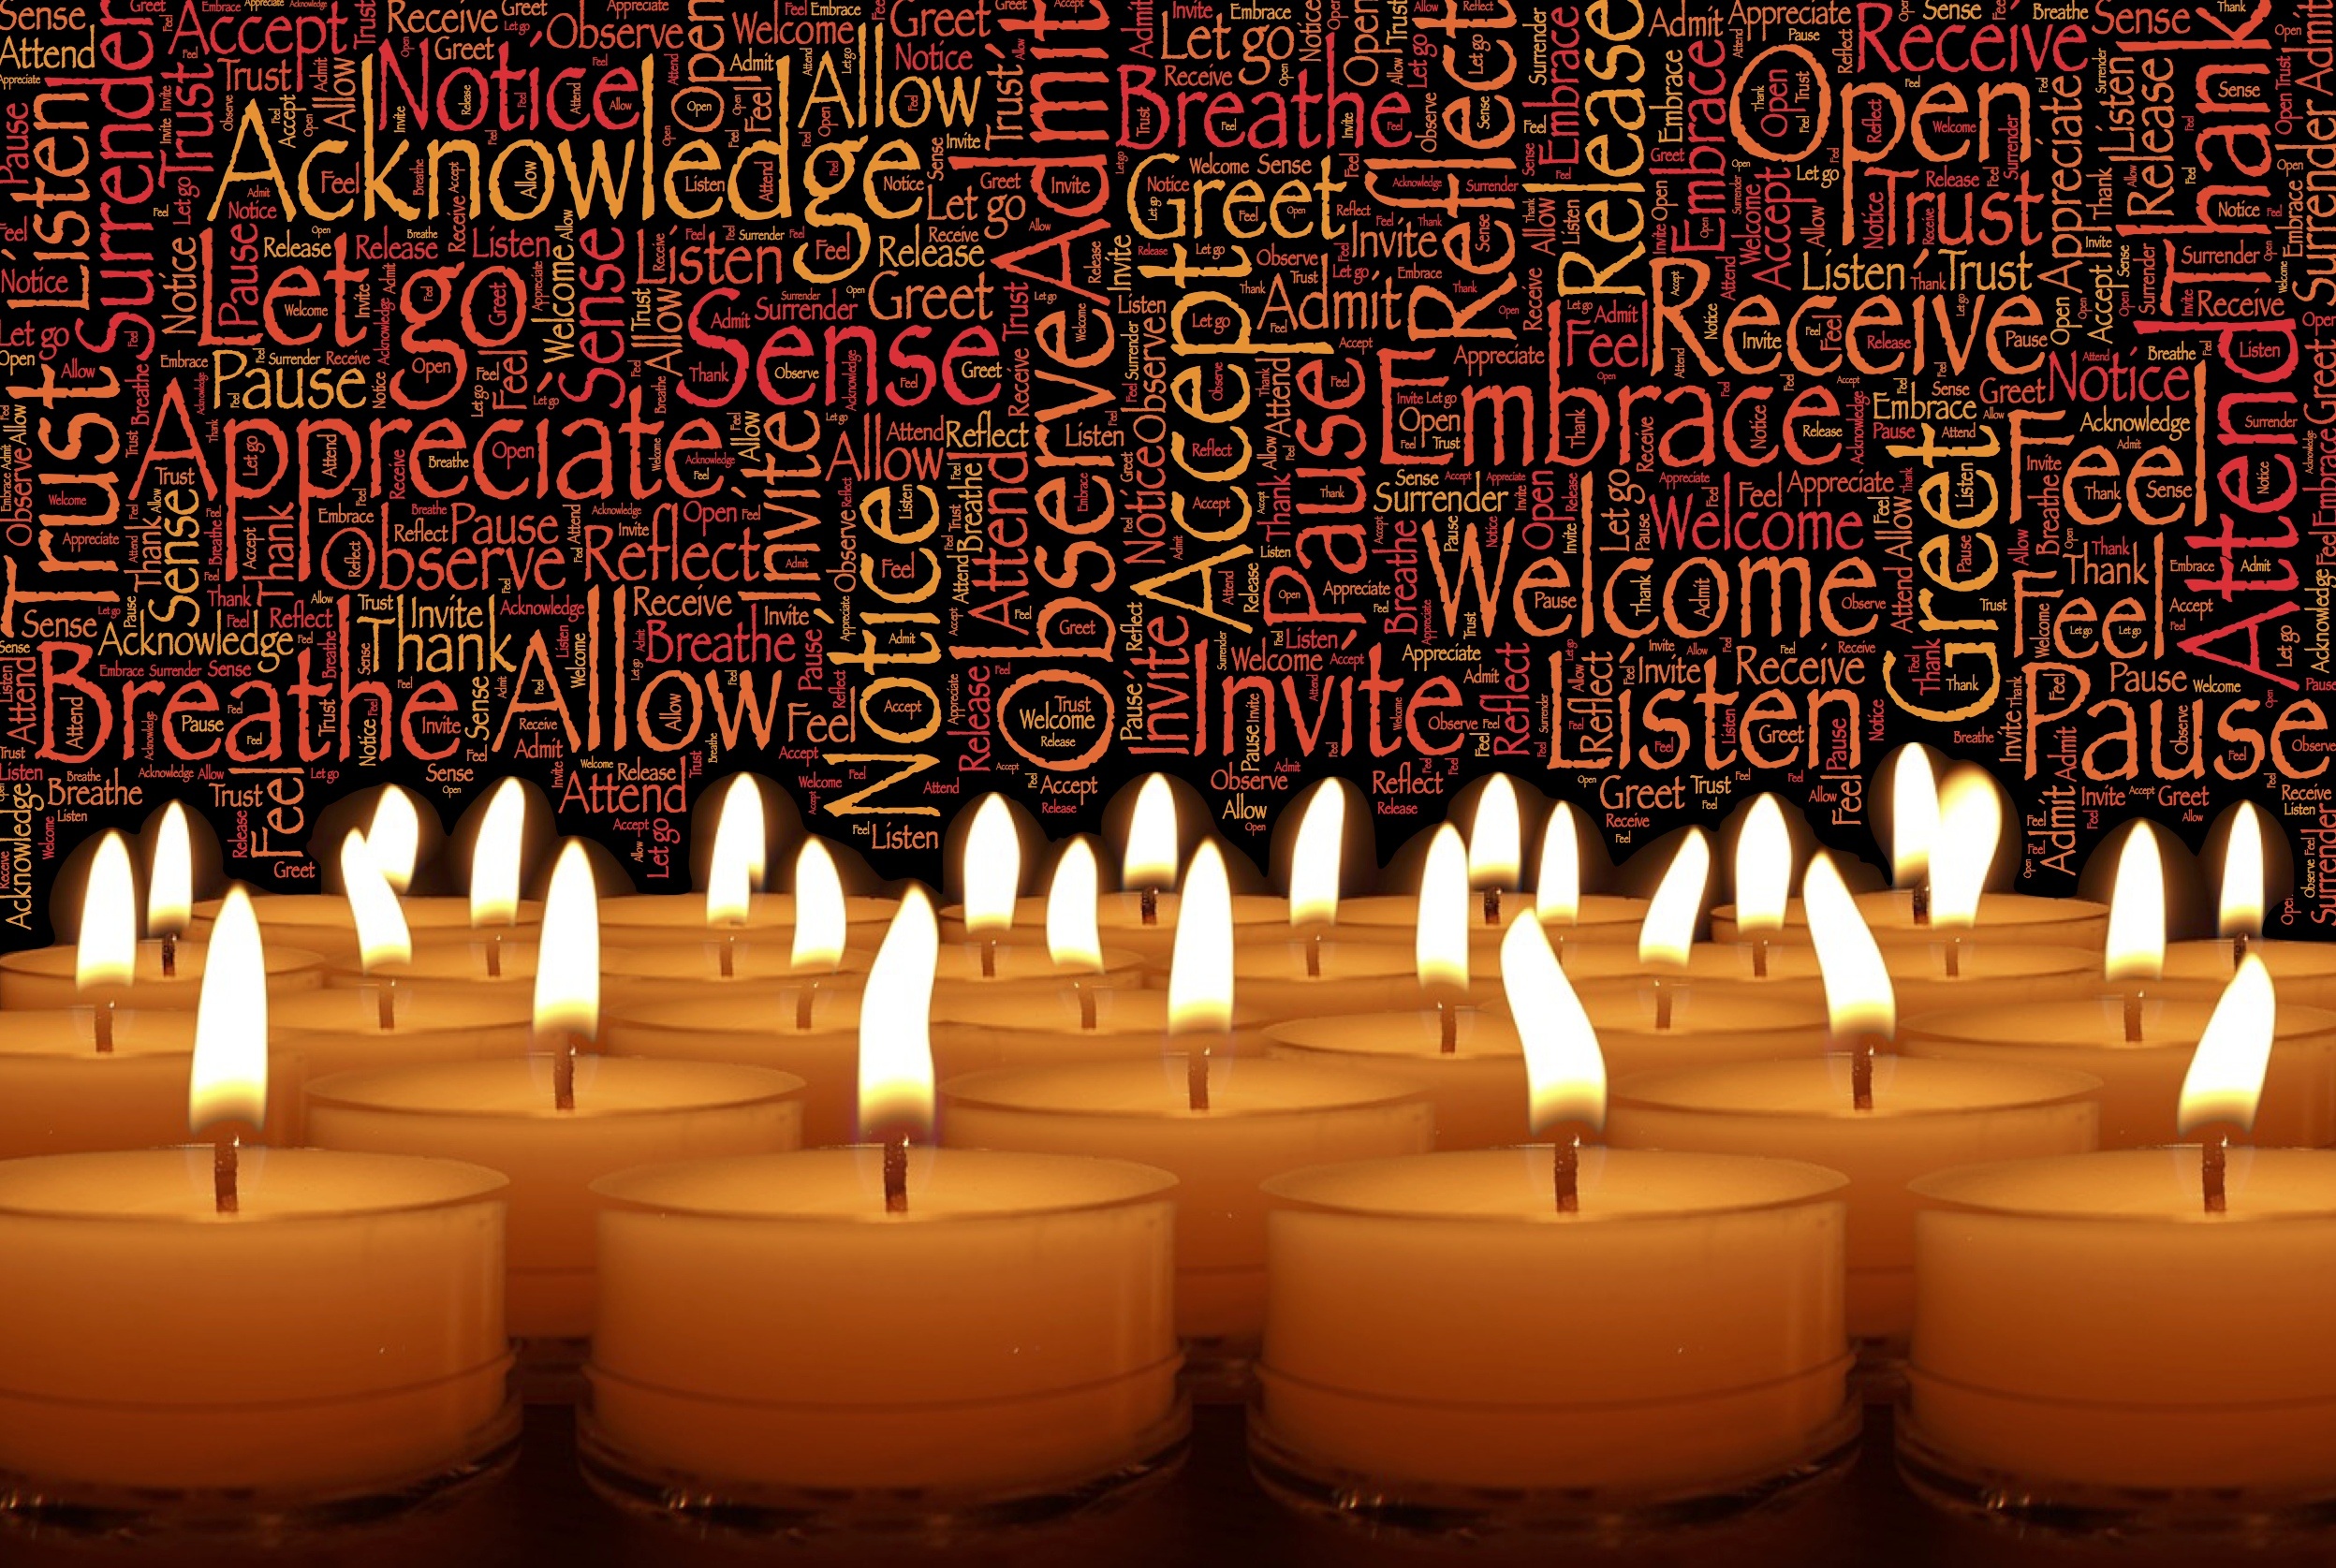
peaceful, romantic, glow, candle, lighting, font, holy, sacred, flames, candlelight, intimate